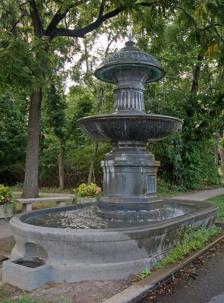
Building: Probasco Fountain
Country: United States of America
Year built: 1887
Not to be confused with the Tyler Davidson Fountain . United States historic place Probasco Fountain U.S. National Register of Historic Places U.S. Historic district Contributing property Southern side of the fountain Show map of Ohio Show map of the United States Location Clifton Ave., Cincinnati , Ohio Coordinates 39°9′2″N 84°31′7″W / 39.15056°N 84.51861°W / 39.15056; -84.51861 Area 0 acres (0 ha) Built 1887 Architect Samuel Hannaford & Sons Part of Clifton Avenue Historic District ( ID78002074 ) MPS Samuel Hannaford and Sons TR in Hamilton County NRHP reference No. 80003077 Added to NRHP March 3, 1980 The Probasco Fountain is a large fountain in Cincinnati , Ohio , United States .  Built of bronze on a base of granite , the fountain was constructed in 1887 according to a design by Samuel Hannaford . The fountain is named for its donor, Henry Probasco , a Cincinnati resident who also gave the city the Tyler Davidson Fountain .  Built as a drinking fountain for the residents of the surrounding neighborhood of Clifton , it is composed of four separate drinking basins: one each for humans, horses, dogs, and birds.  Measuring 10 feet (3.0 m) high, the fountain is composed of a central column that is crowned with a piece shaped like the cap of a mushroom . Located along Clifton Avenue near that street's intersection with Woolper Avenue, the Probasco Fountain is a contributing property to the Clifton Avenue Historic District , which is listed on the National Register of Historic Places .  In 1980, the fountain itself was added to the Register, along with dozens of other buildings designed by Samuel Hannaford in Cincinnati and other parts of Hamilton County . See also Henry Probasco House Drinking fountains in the United States References